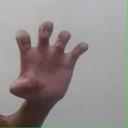
अक्षर: झ